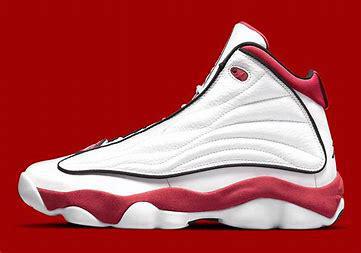
Brand: Jordan
Model: Pro Strong